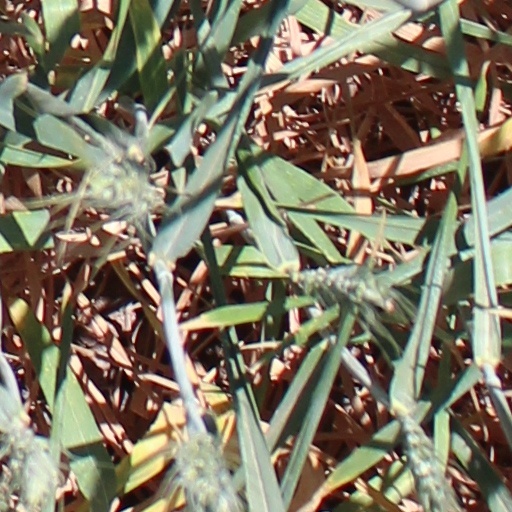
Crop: wheat